Beechcraft CT-134 Musketeer

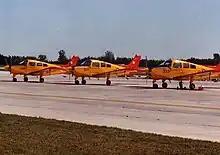
CT-134As from 3 Canadian Forces Flying Training School at CFB Portage la Prairie, Manitoba, 1982

Both batches of Musketeers served with 3 Canadian Forces Flying Training School and the Canadian Forces Flying Instructor School at CFB Portage la Prairie Manitoba and the Canadian Forces Central Flying School, in Winnipeg, until they were replaced by Slingsby Fireflys operated under contract by Bombardier Aerospace in 1992. During their 21 years of service, the CT-134 and CT-134A fleet at 3 CFFTS trained about 5,000 Canadian military pilot graduates.